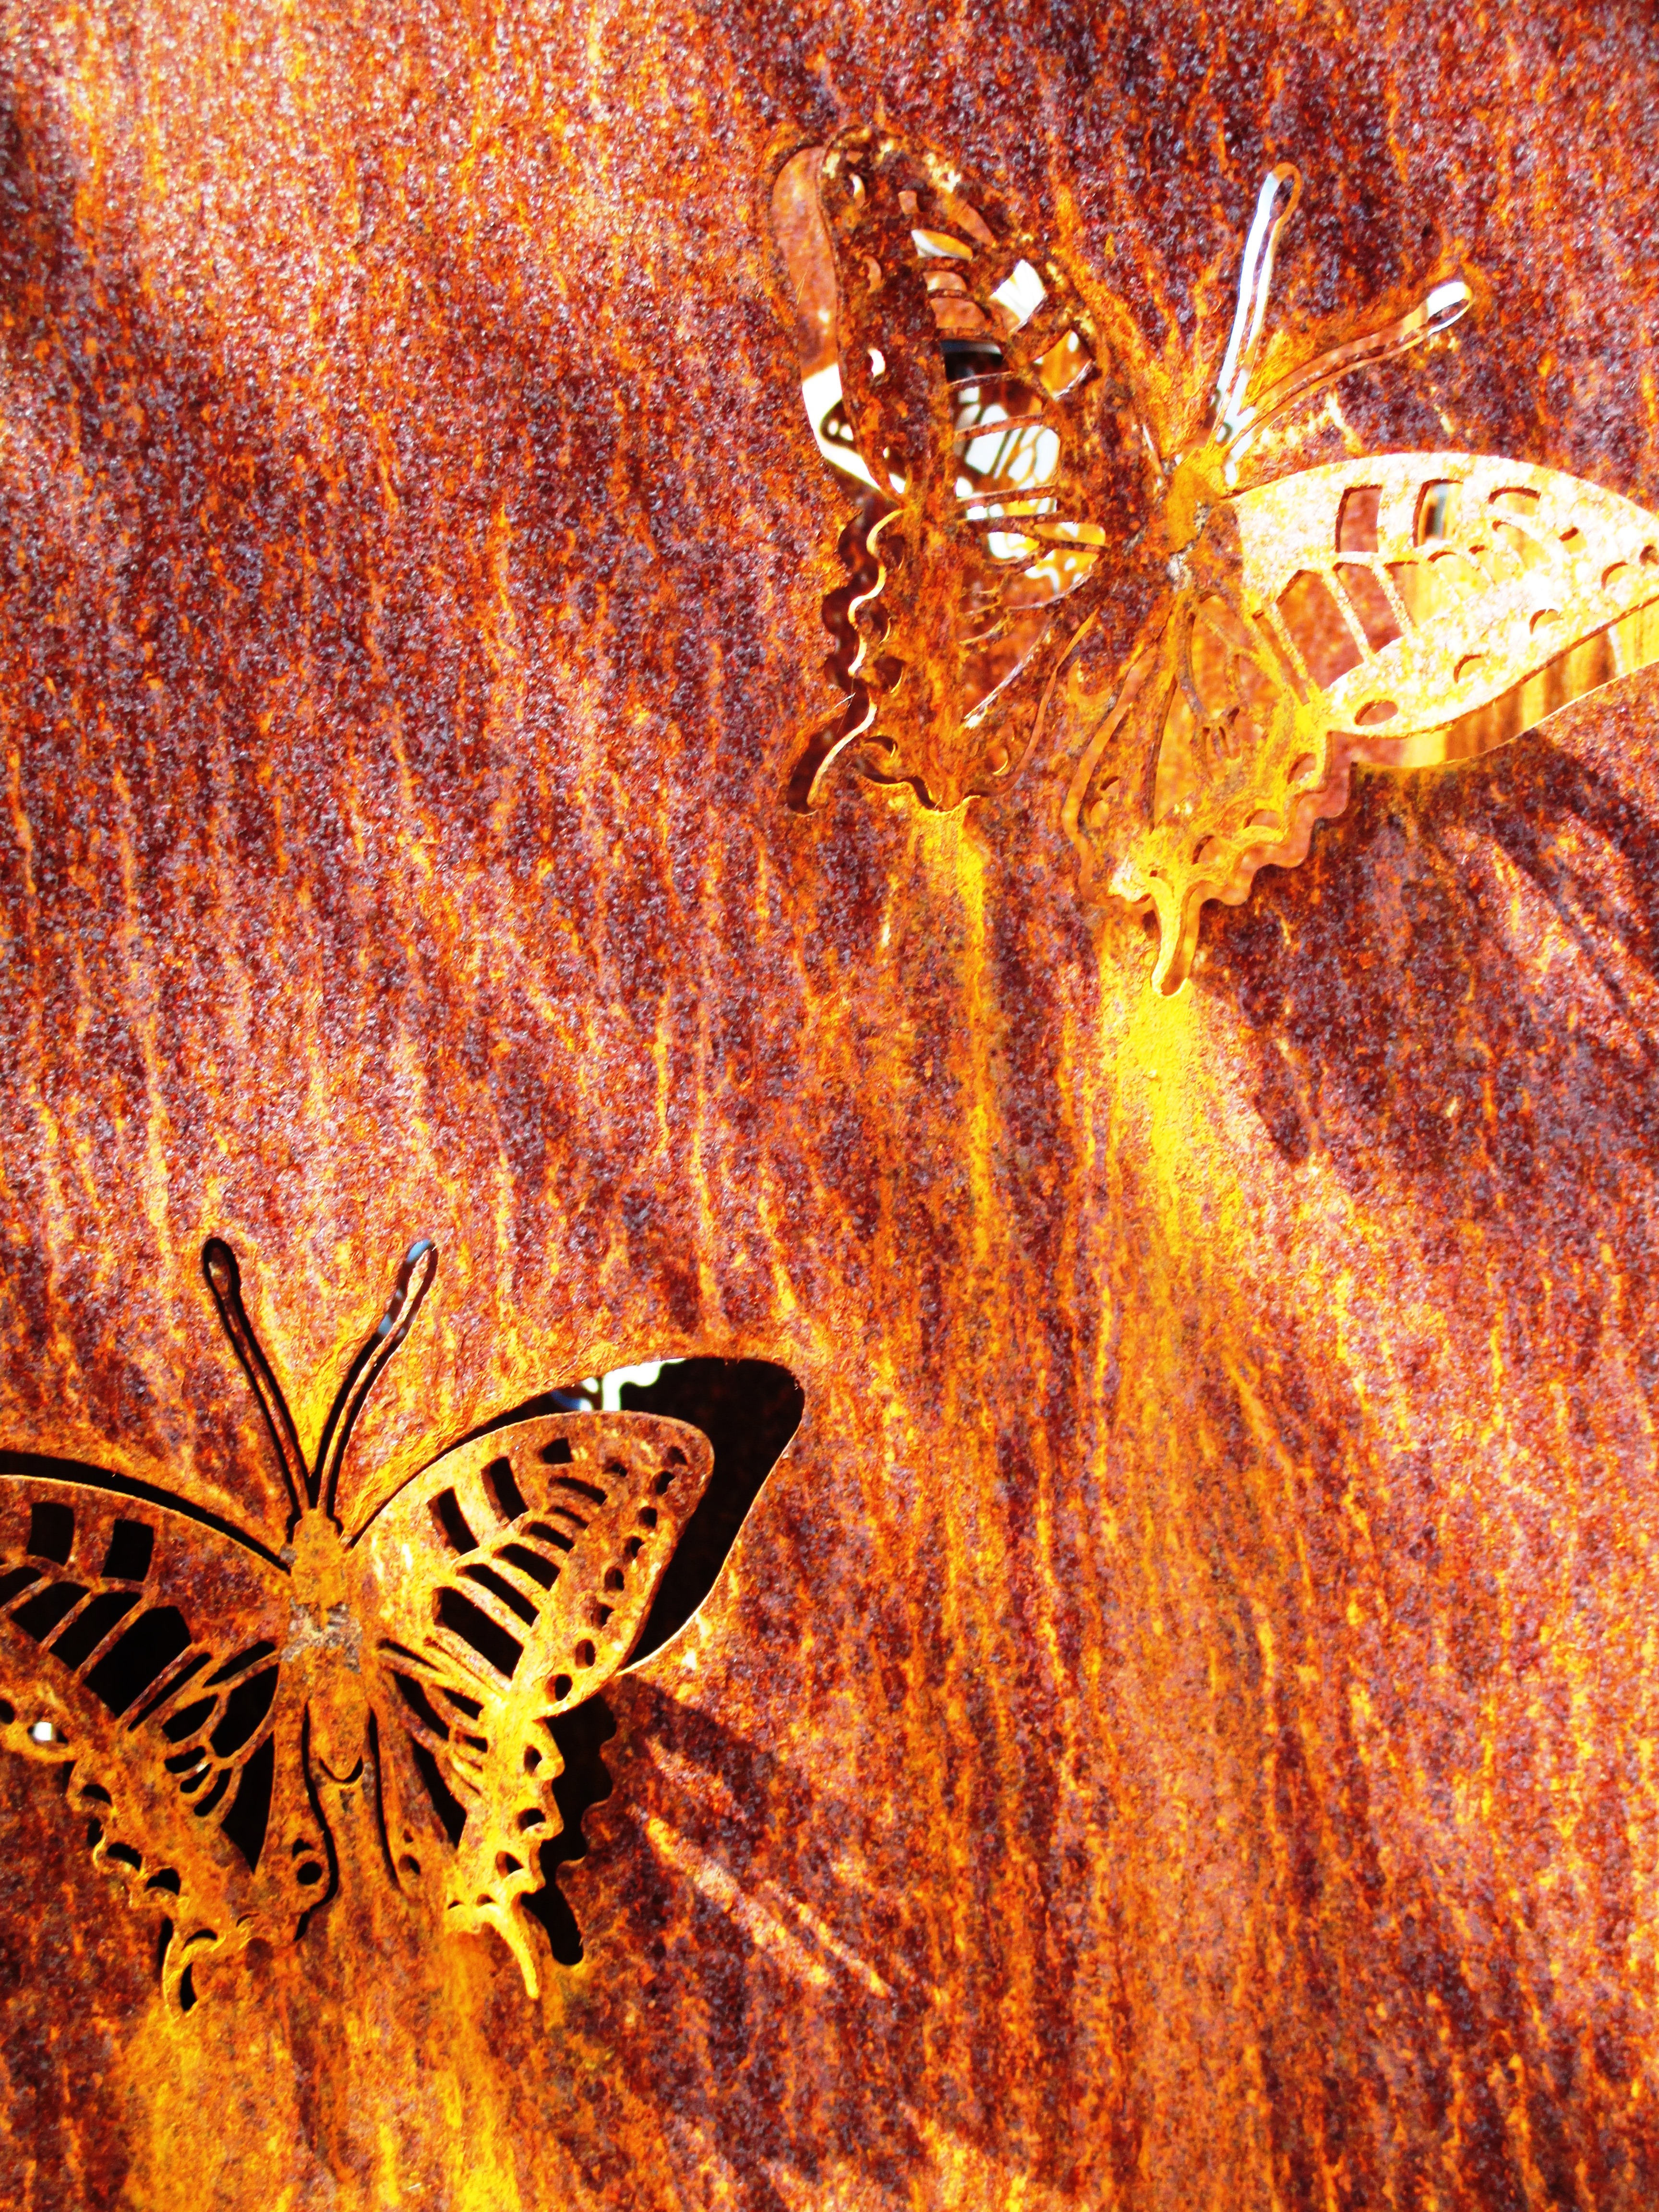
tree, nature, plant, sunlight, leaf, flower, autumn, season, artwork, switzerland, butterflies, stainless, macro photography, thurgau, computer wallpaper, amriswil